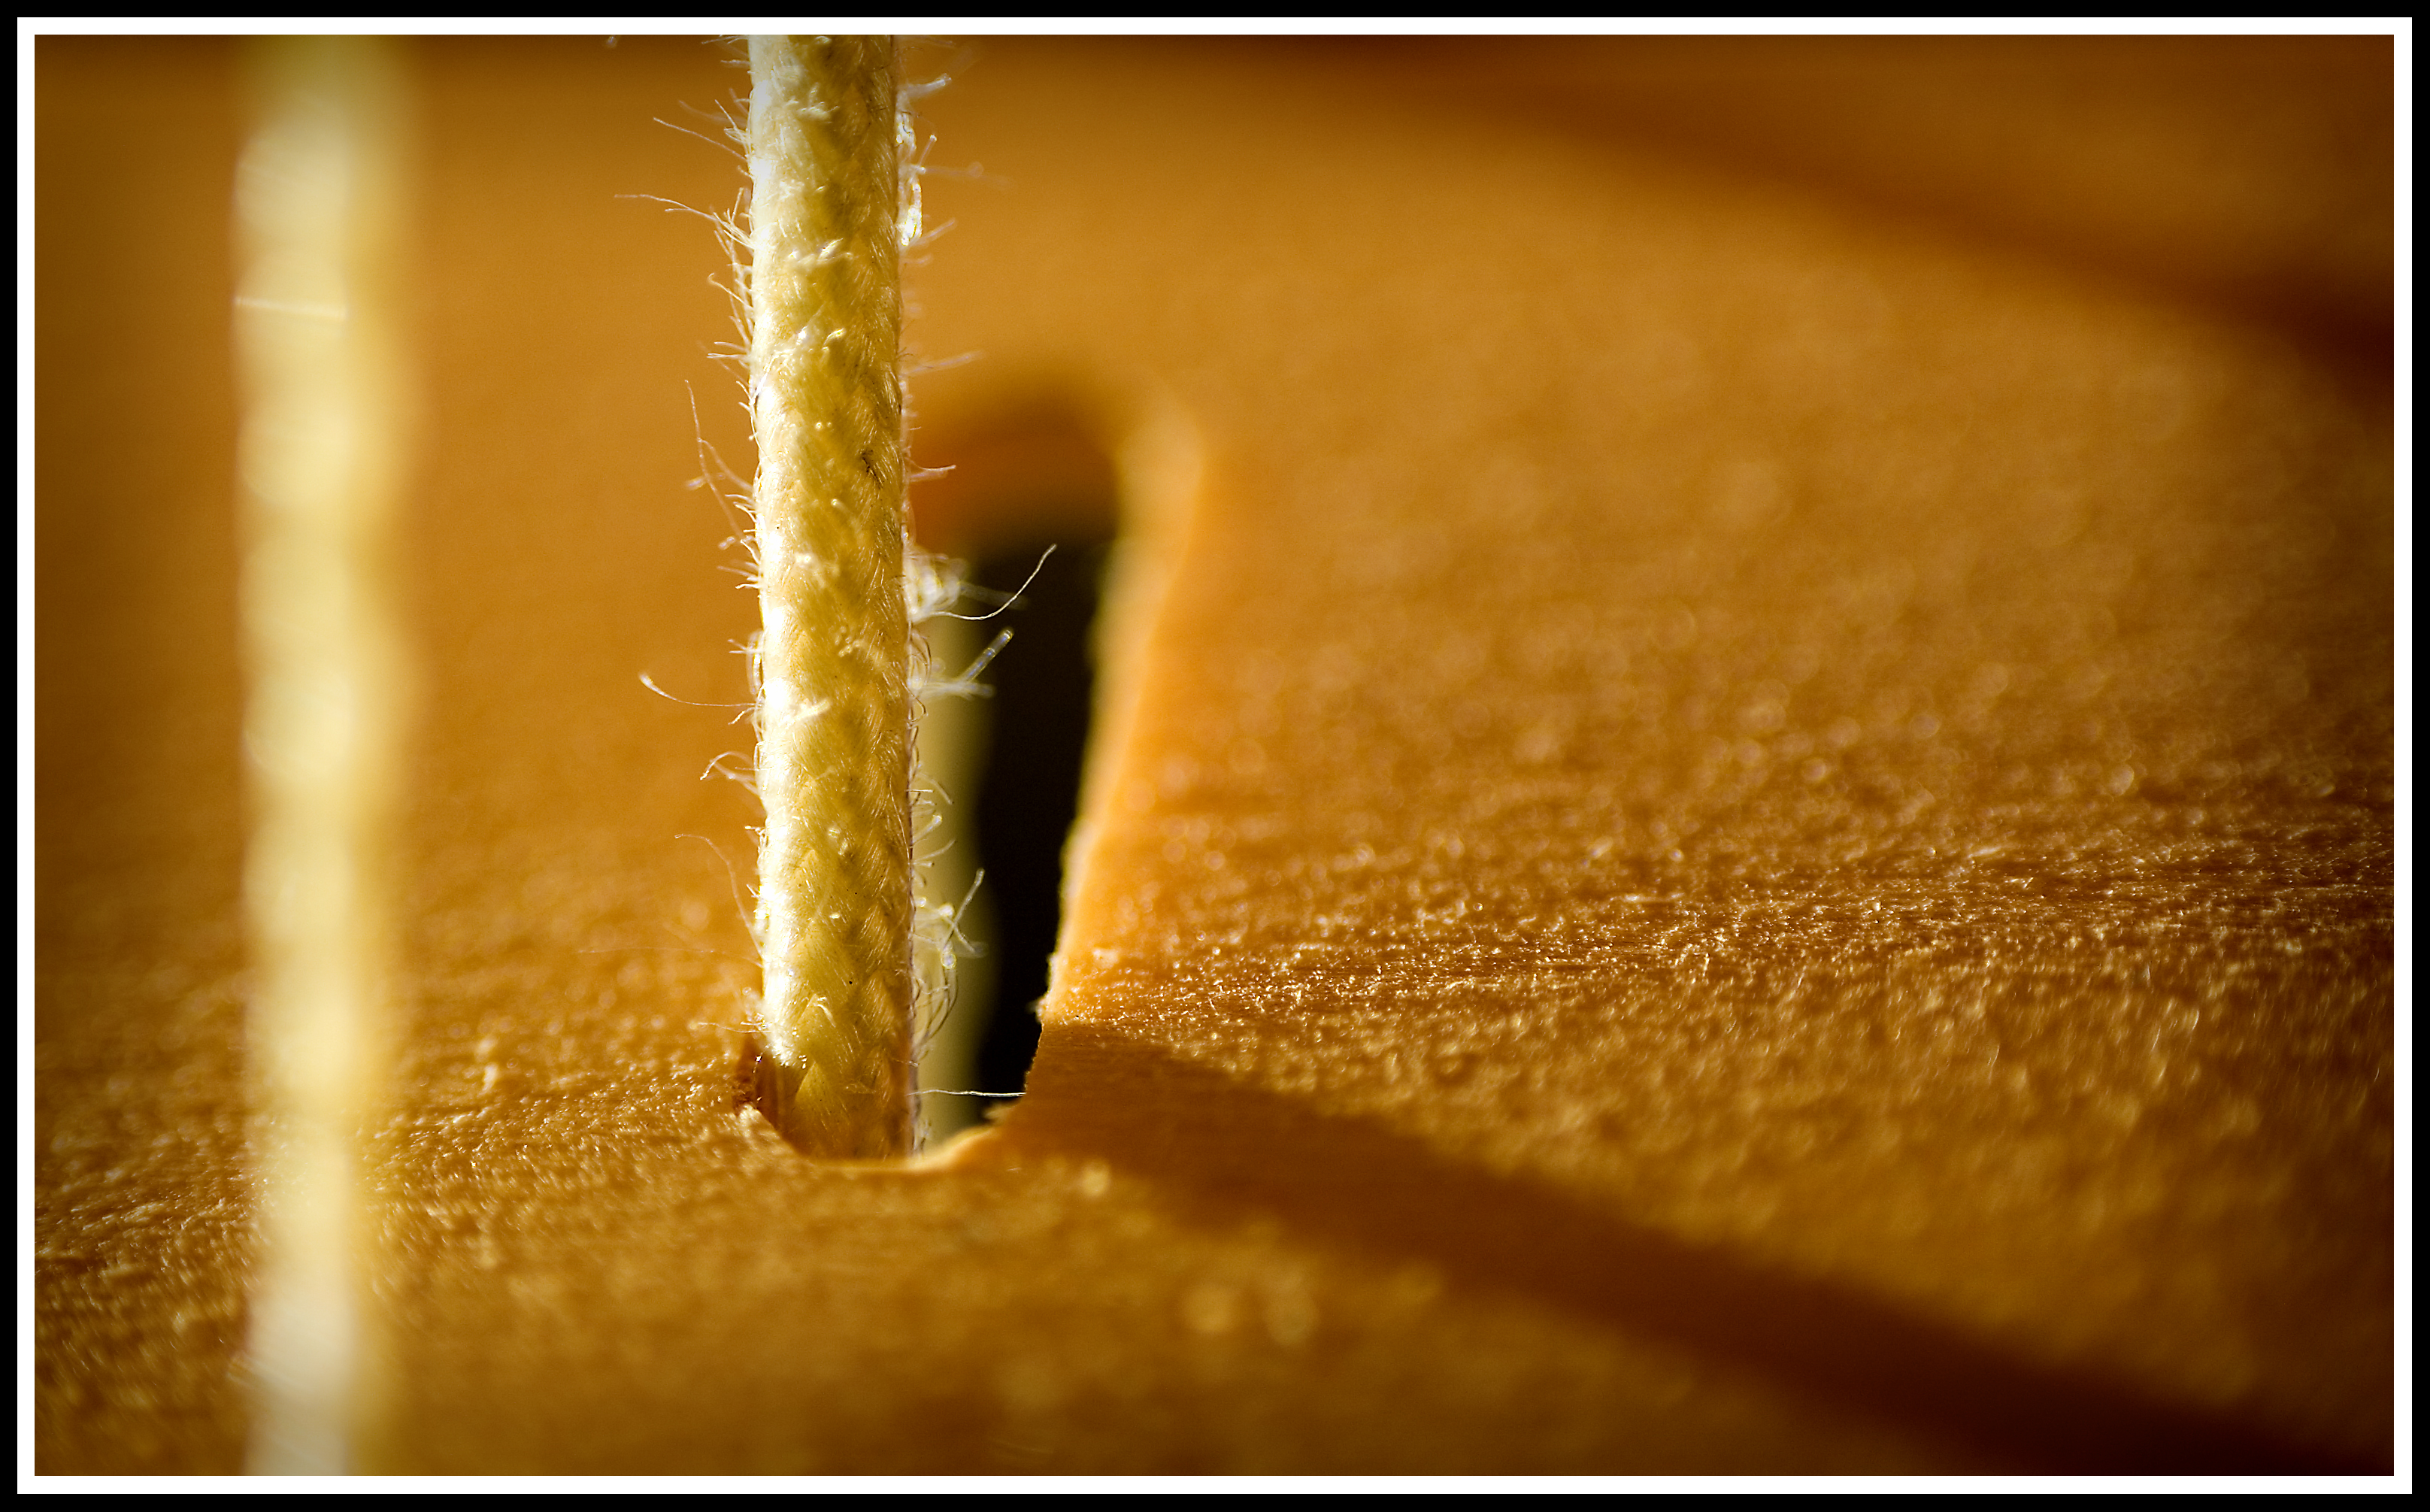
hand, light, photography, sunlight, morning, texture, leaf, window, pollen, macro, yellow, cord, material, blind, close up, raynox, macro photography, computer wallpaper